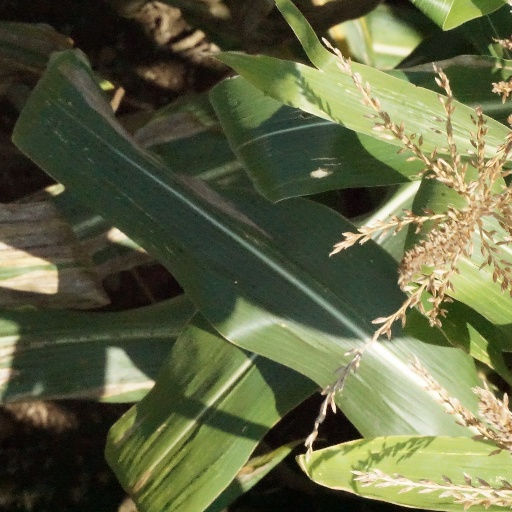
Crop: maize; corn